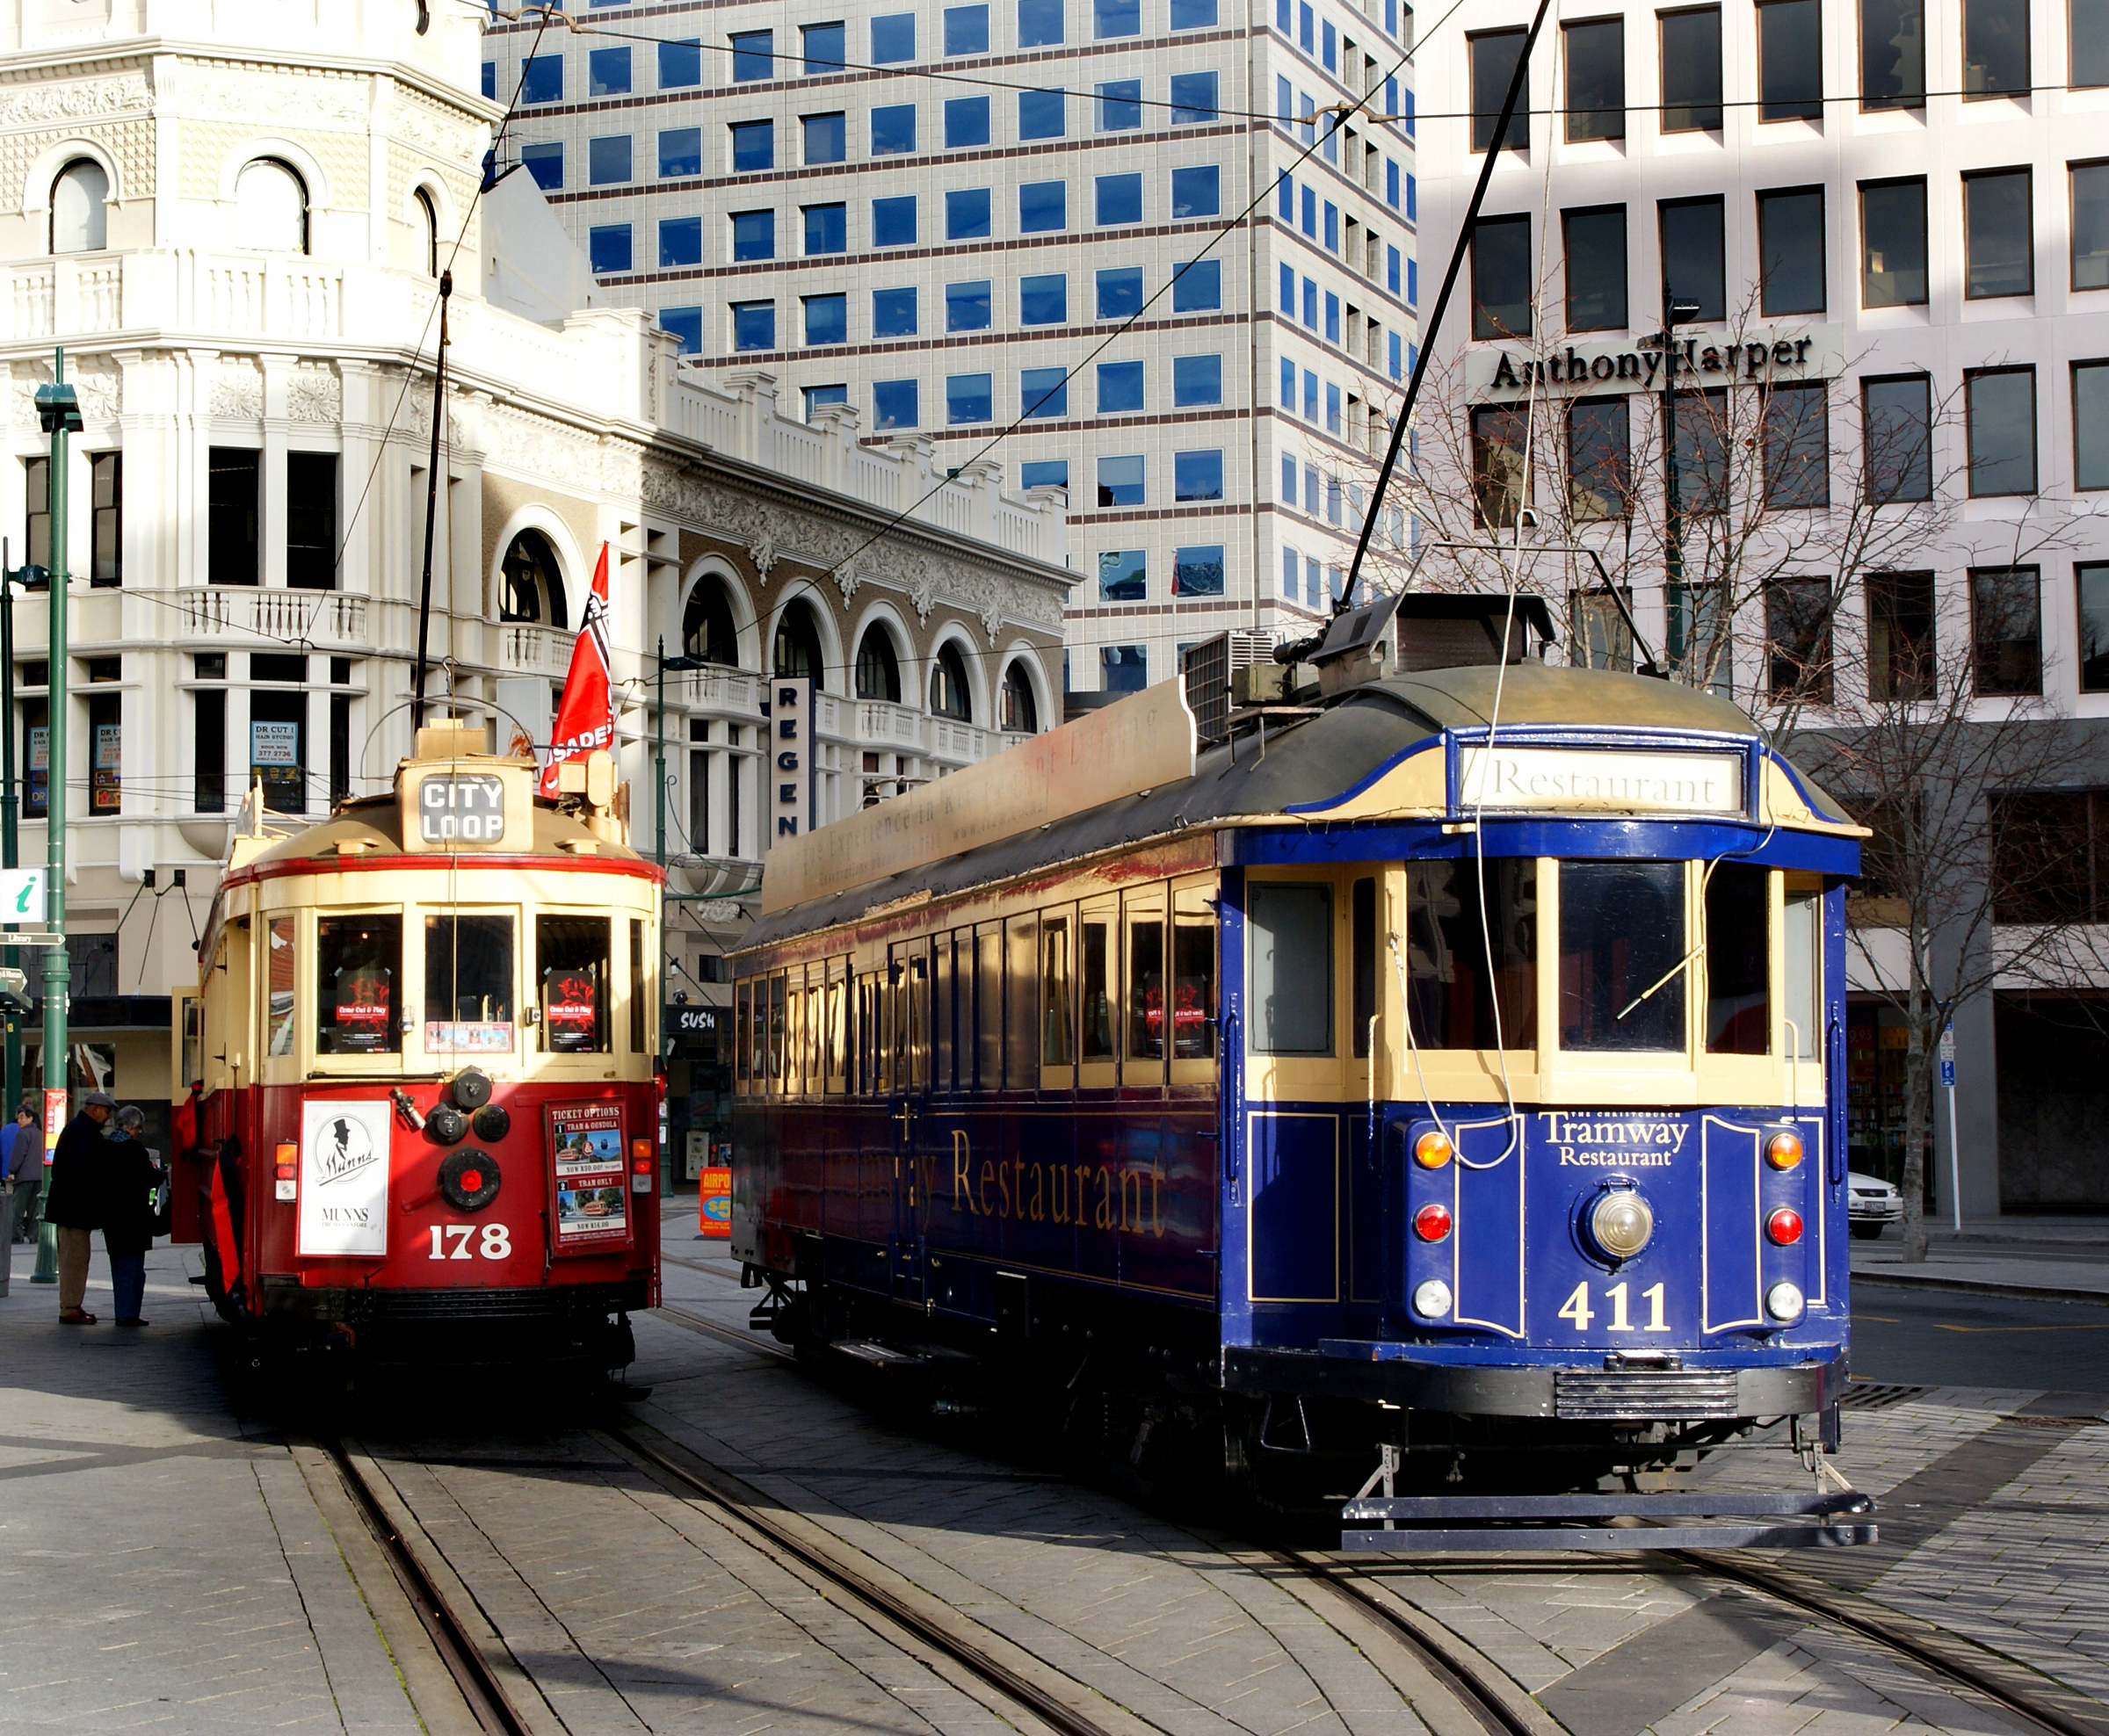
tram, transport, red, vehicle, electricity, cable car, public transport, newzealand, publictransport, christchurch, trams, streetcars, lightrail, electrictrams, christchurchtrams, citytransport, thebrilltram, theboontram, land vehicle, rolling stock, metropolitan area